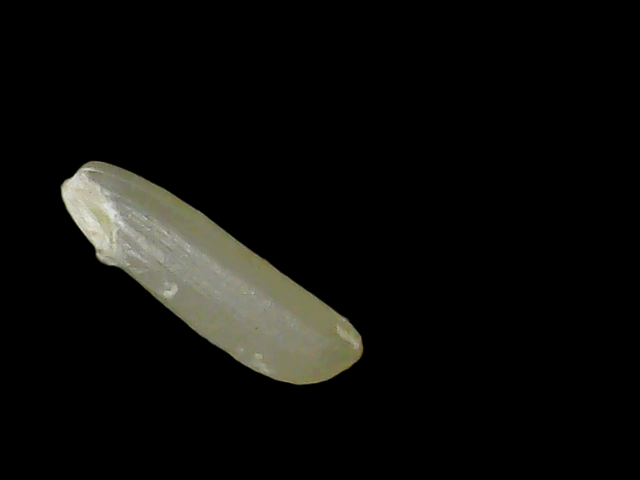
Rice variety: Binadhan19